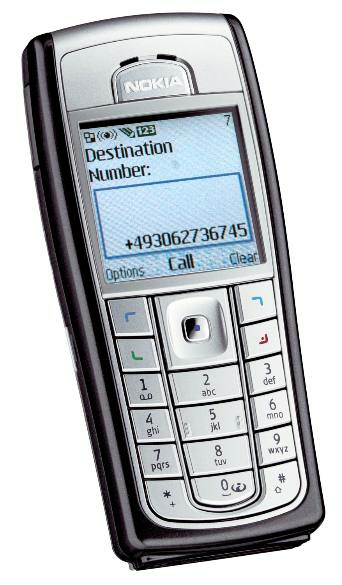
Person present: No